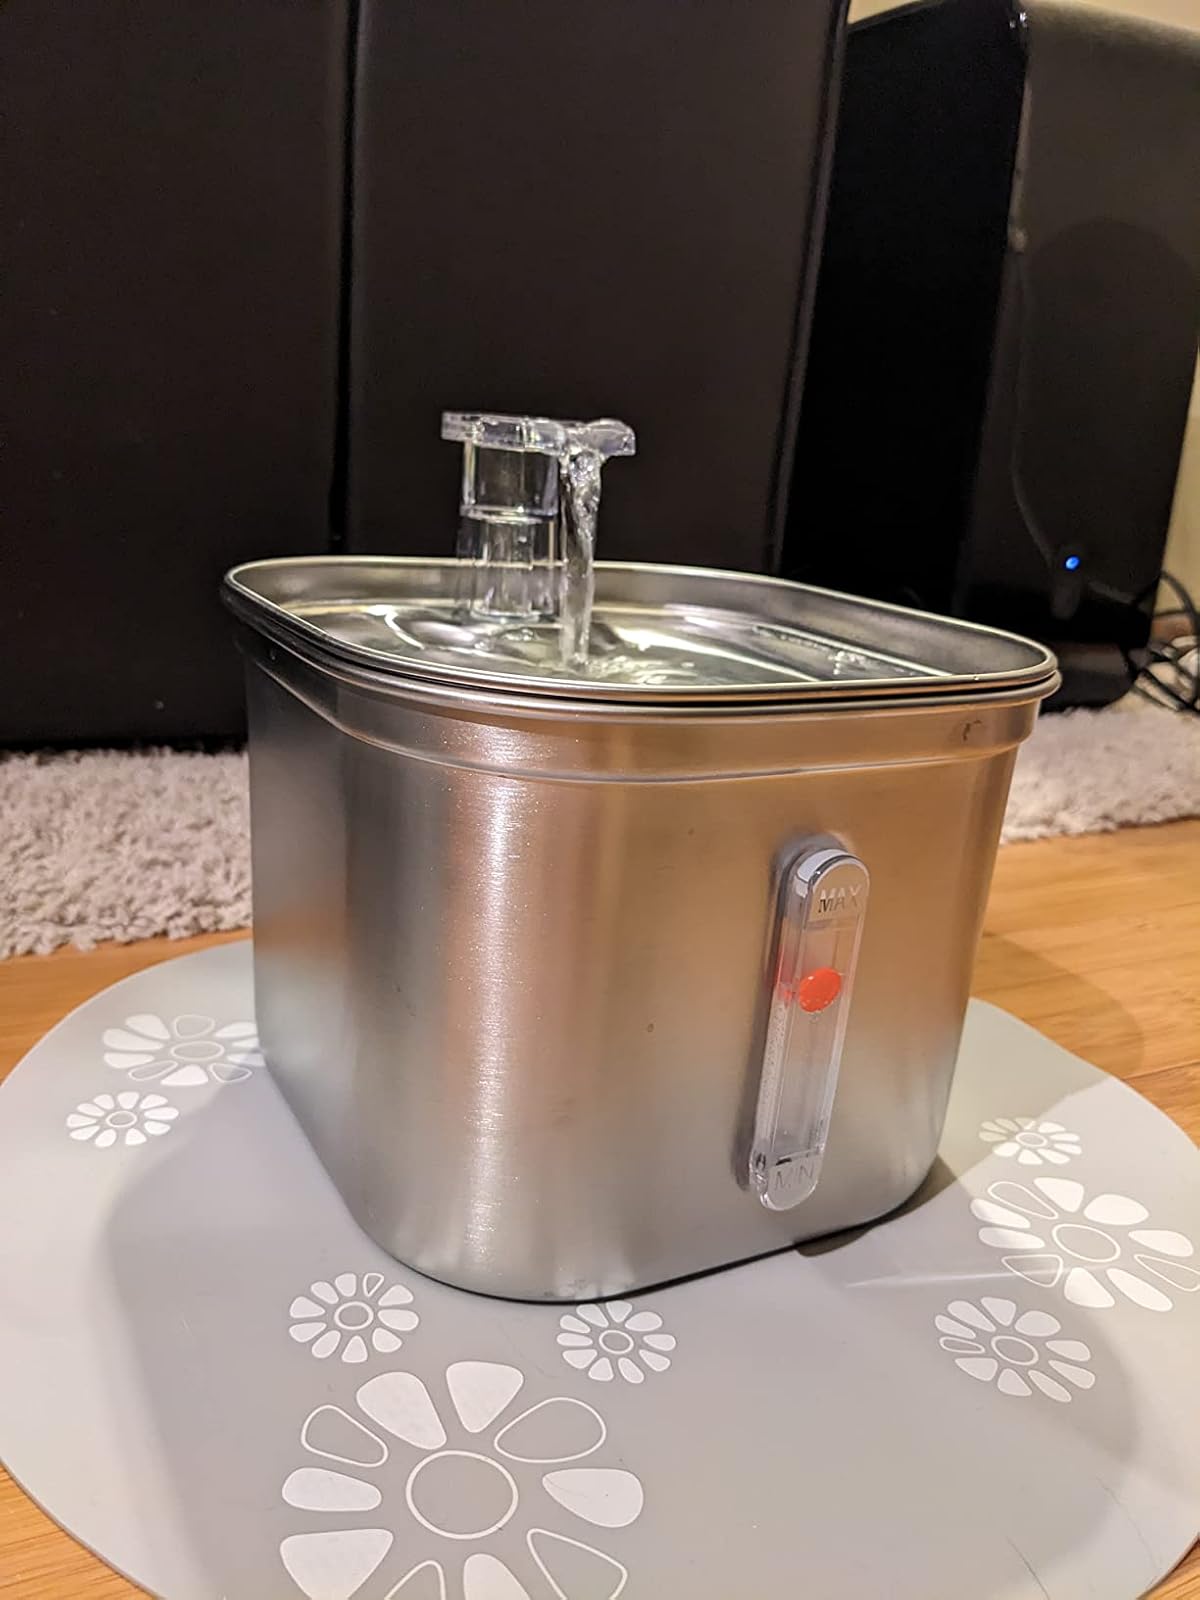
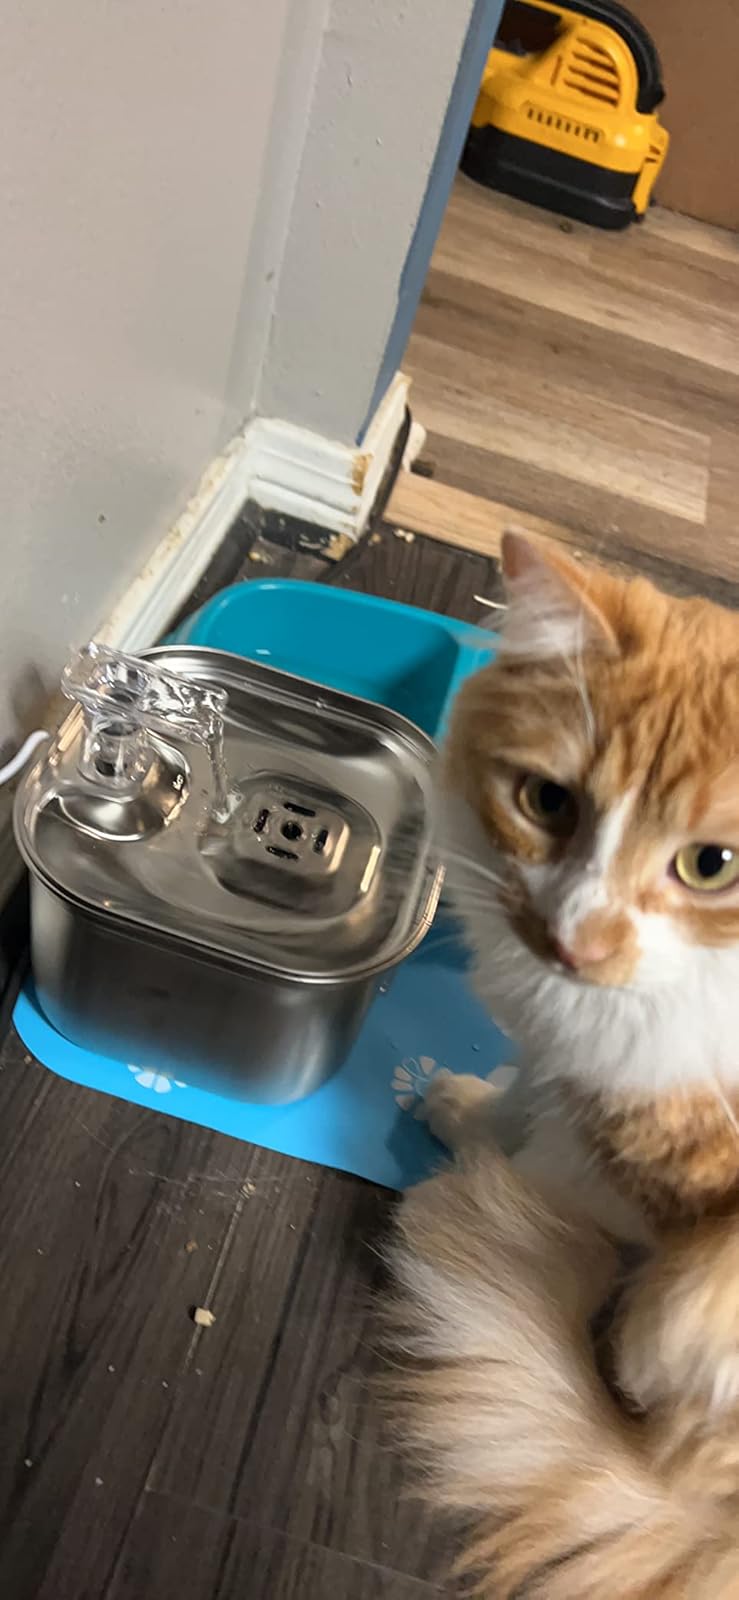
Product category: items_bowl
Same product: yes